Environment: real
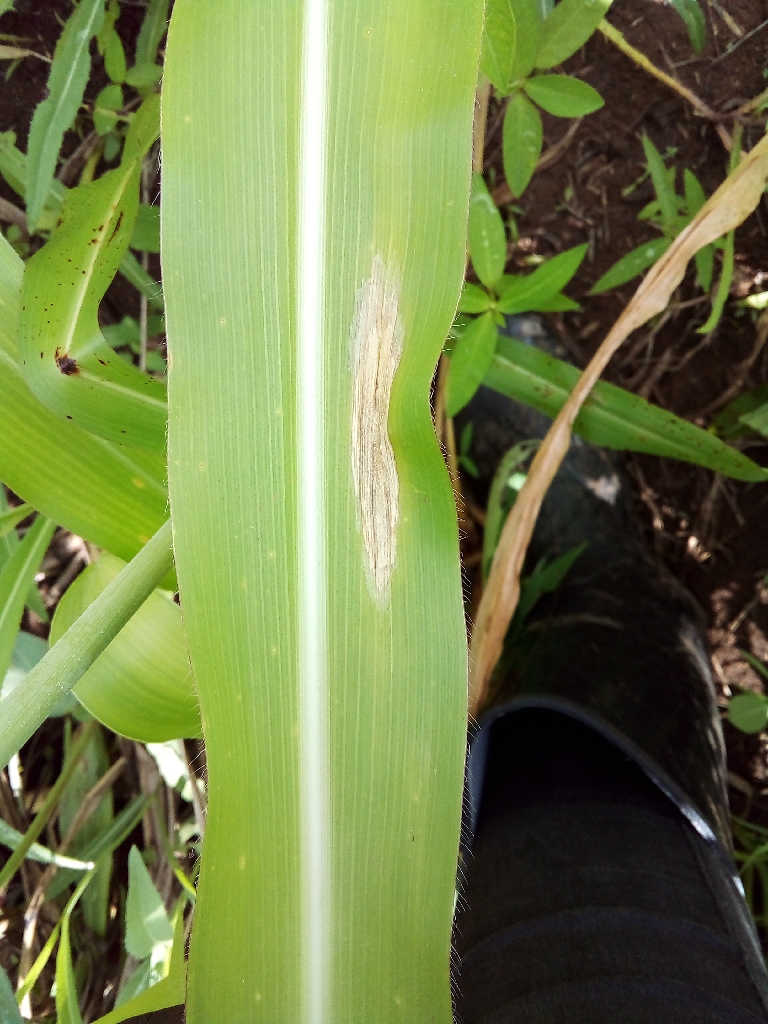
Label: northern_corn_leaf_blight